Dawn chorus (electromagnetic)

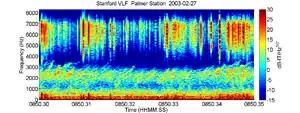
VLF spectrogram of electromagnetic chorus, as received by the Stanford University VLF group's wave receiver at Palmer Station, Antarctica. The chorus can be seen between 1000 Hz and 3000 Hz, sandwiched between components of sferics

The electromagnetic dawn chorus is a phenomenon that occurs most often at or shortly after dawn local time. It is believed to be generated by a Doppler-shifted cyclotron interaction between anisotropic distributions of energetic (> 40 keV) electrons and ambient background VLF noise. These energetic electrons are generally injected into the inner magnetosphere at the onset of the substorm expansion phase. Dawn choruses occur more frequently during magnetic storms.